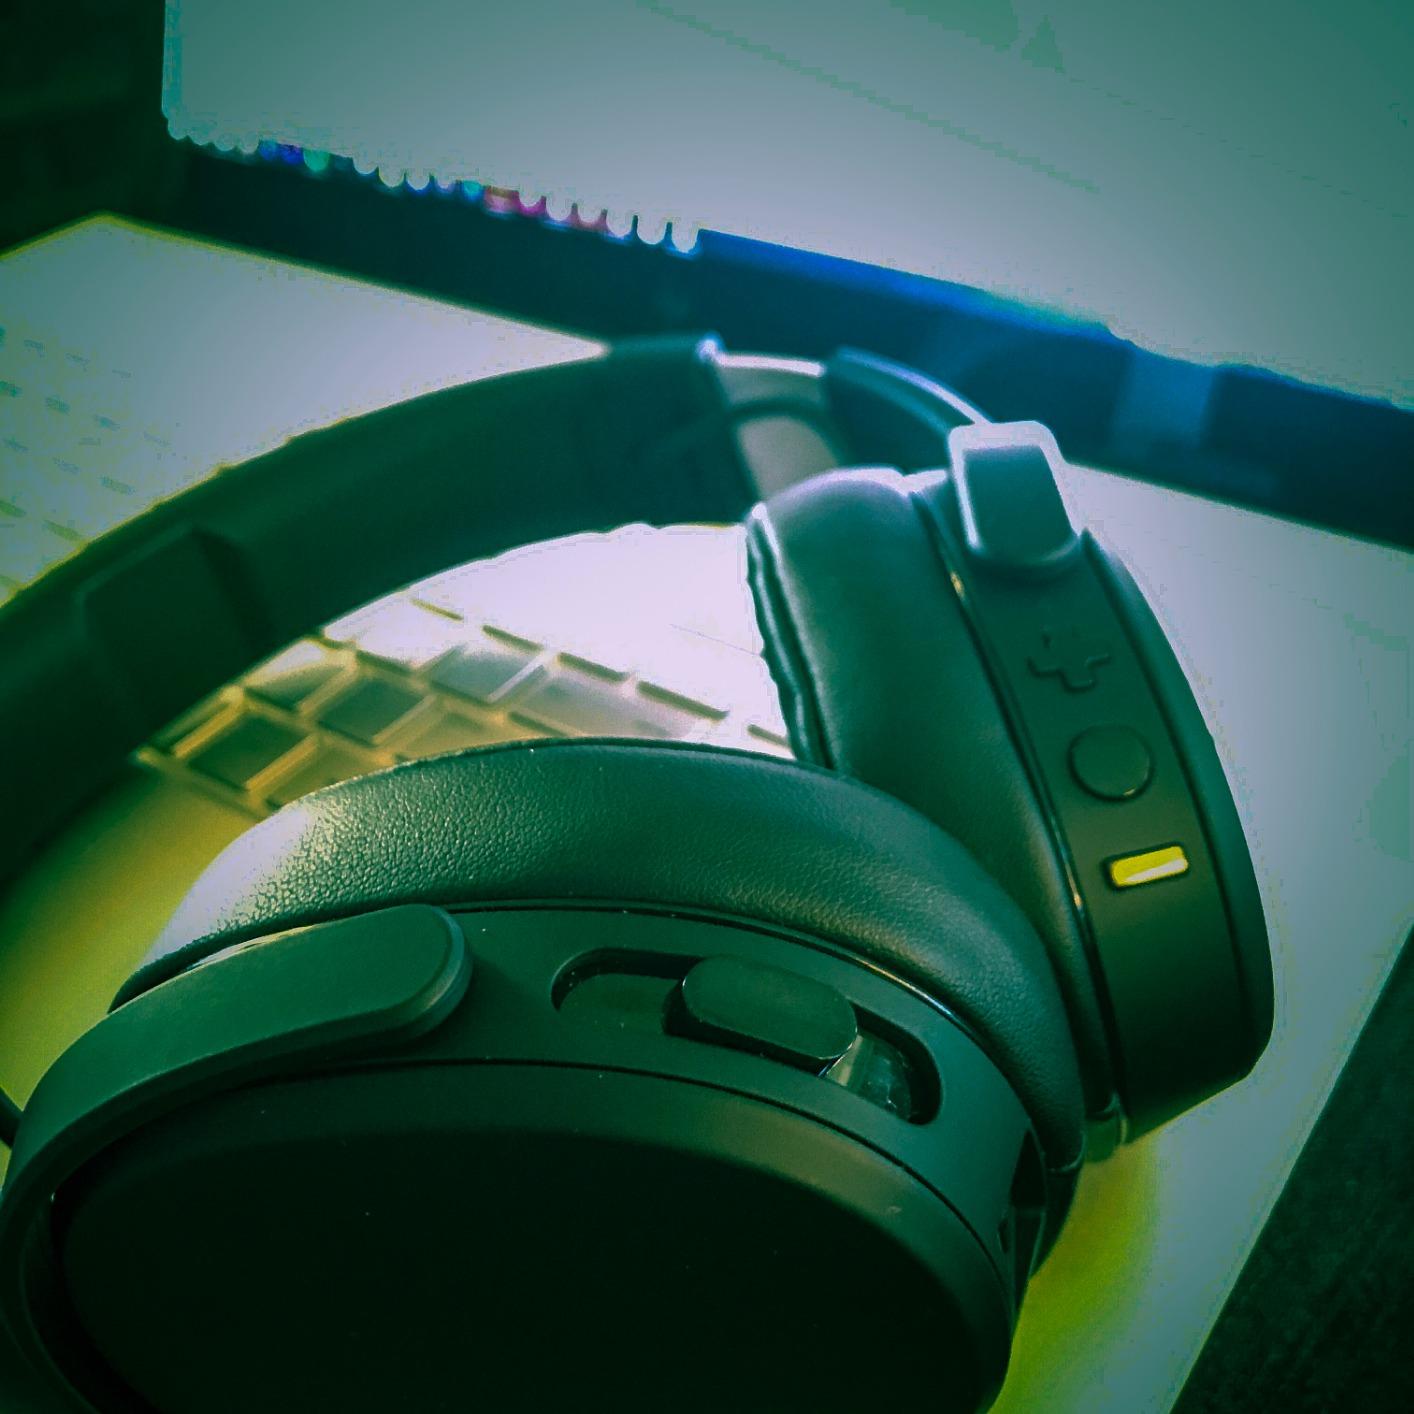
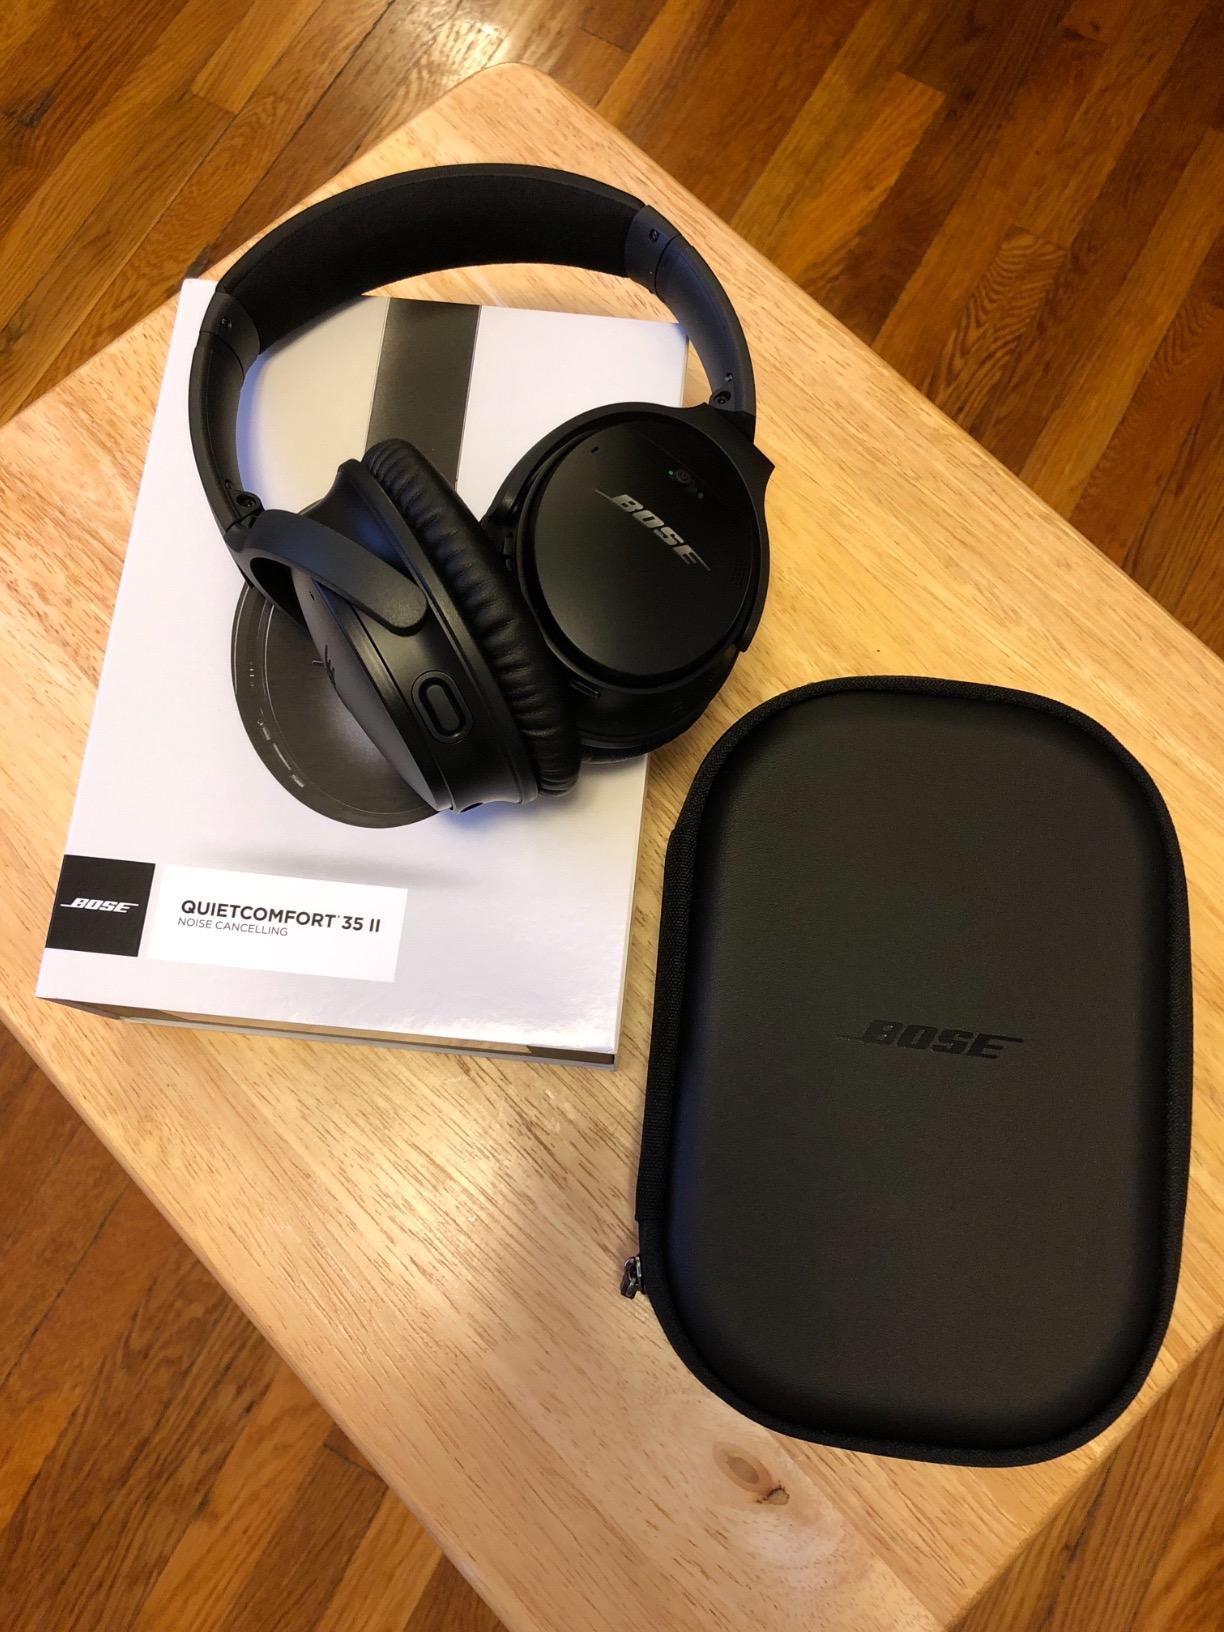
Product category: headphones
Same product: no